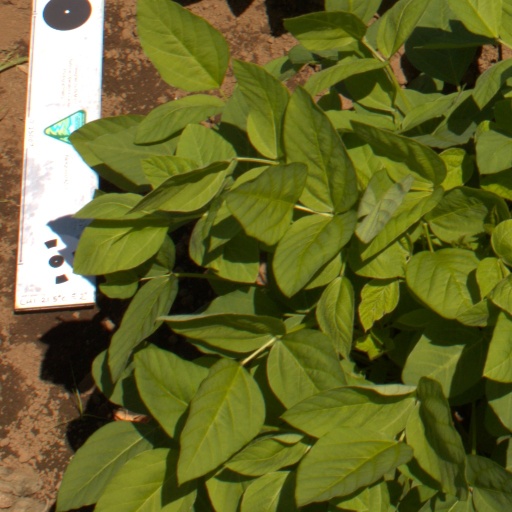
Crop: soybean